Paco Gento

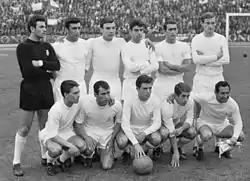
Real Madrid before the 1966 European Cup Final against FK Partizan

Domestically, Gento collected 12 La Liga titles during his time with Madrid. He scored 128 times in 428 league appearances for the club, a strong return for a winger, especially as he was often providing goals for teammates Di Stéfano and Puskás. He won 23 trophies for the club, which remained an outright record until equalled by Marcelo days before Gento's death.